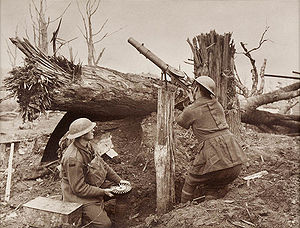
Lewis maskingevær / Tjeneste / 1. Verdenskrig
Australske soldater beskyder et fjendtligt fly under 1. Verdenskrig.
Lewis maskingeværet er et let maskingevær fra tiden omkring 1. Verdenskrig. Det var af amerikansk design, som blev fuldendt og masseproduceret i Storbritannien, og anvendt i stor stil af Britiske og Dominion tropper under 1. Verdeskrig. Det fortsatte med at blive brugt i en række lande indtil efter afslutningen på Koreakrigen. Det er let at genkende på det store kølerør, som omgiver løbet og dets topmonterede pandemagasin. Det blev også brugt i vidt omfang som maskingevær på fly, altid uden køleskærm, under begge verdenskrige.